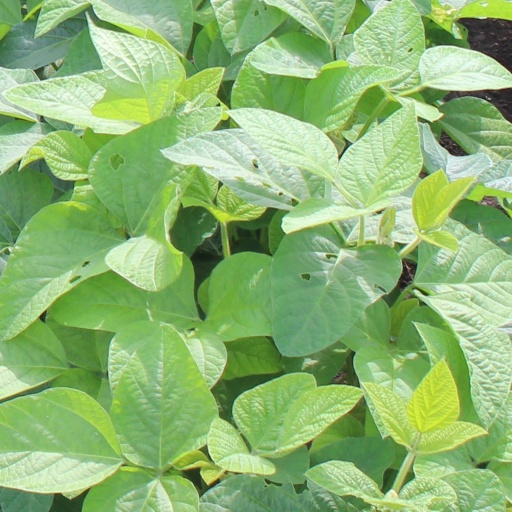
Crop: soybean